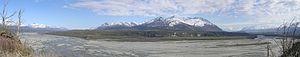
La rivière Matanuska est une rivière d'Alaska aux États-Unis, d'environ 120 kilomètres de long, qui arrose une large vallée au sud de la chaîne d'Alaska, appelée vallée Matanuska-Susitna.